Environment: real
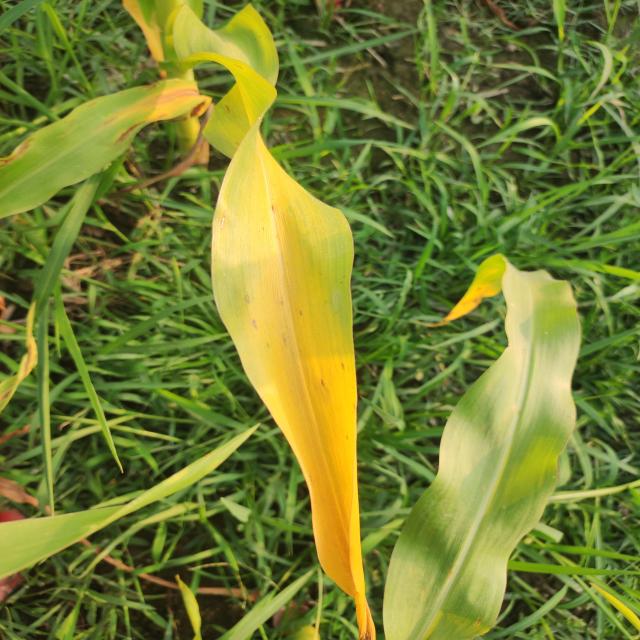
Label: nitrogen_deficiency